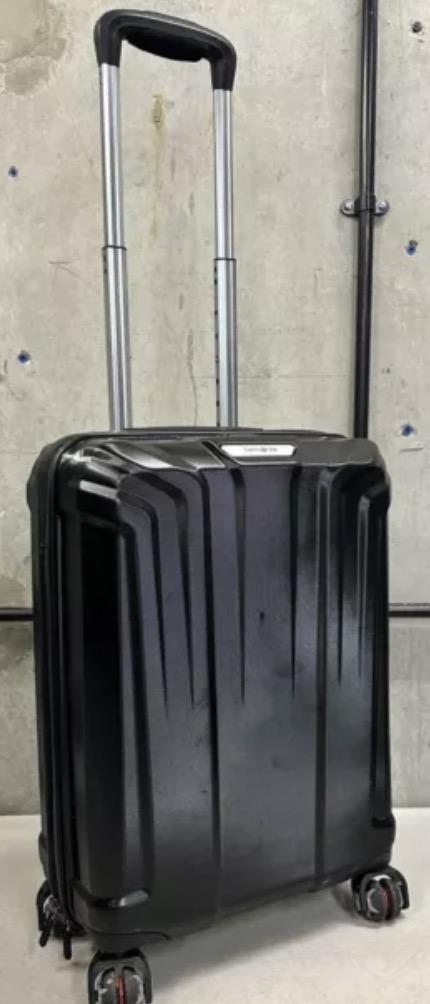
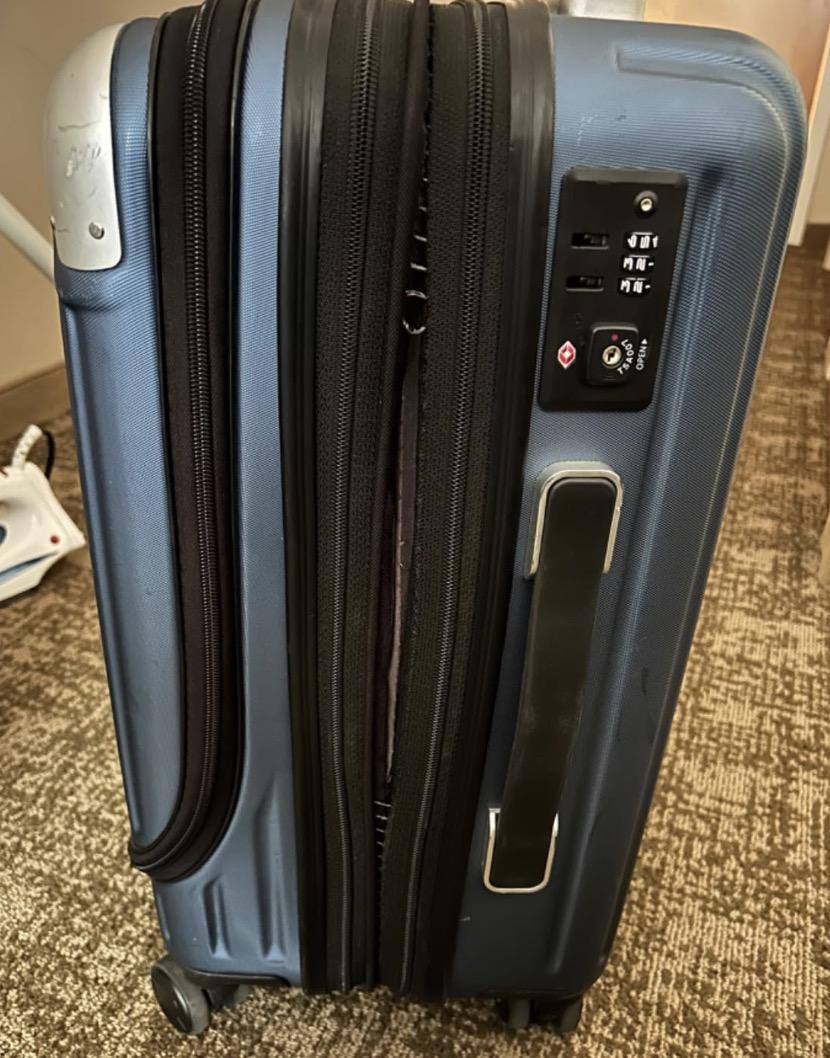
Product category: items_tea
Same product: no